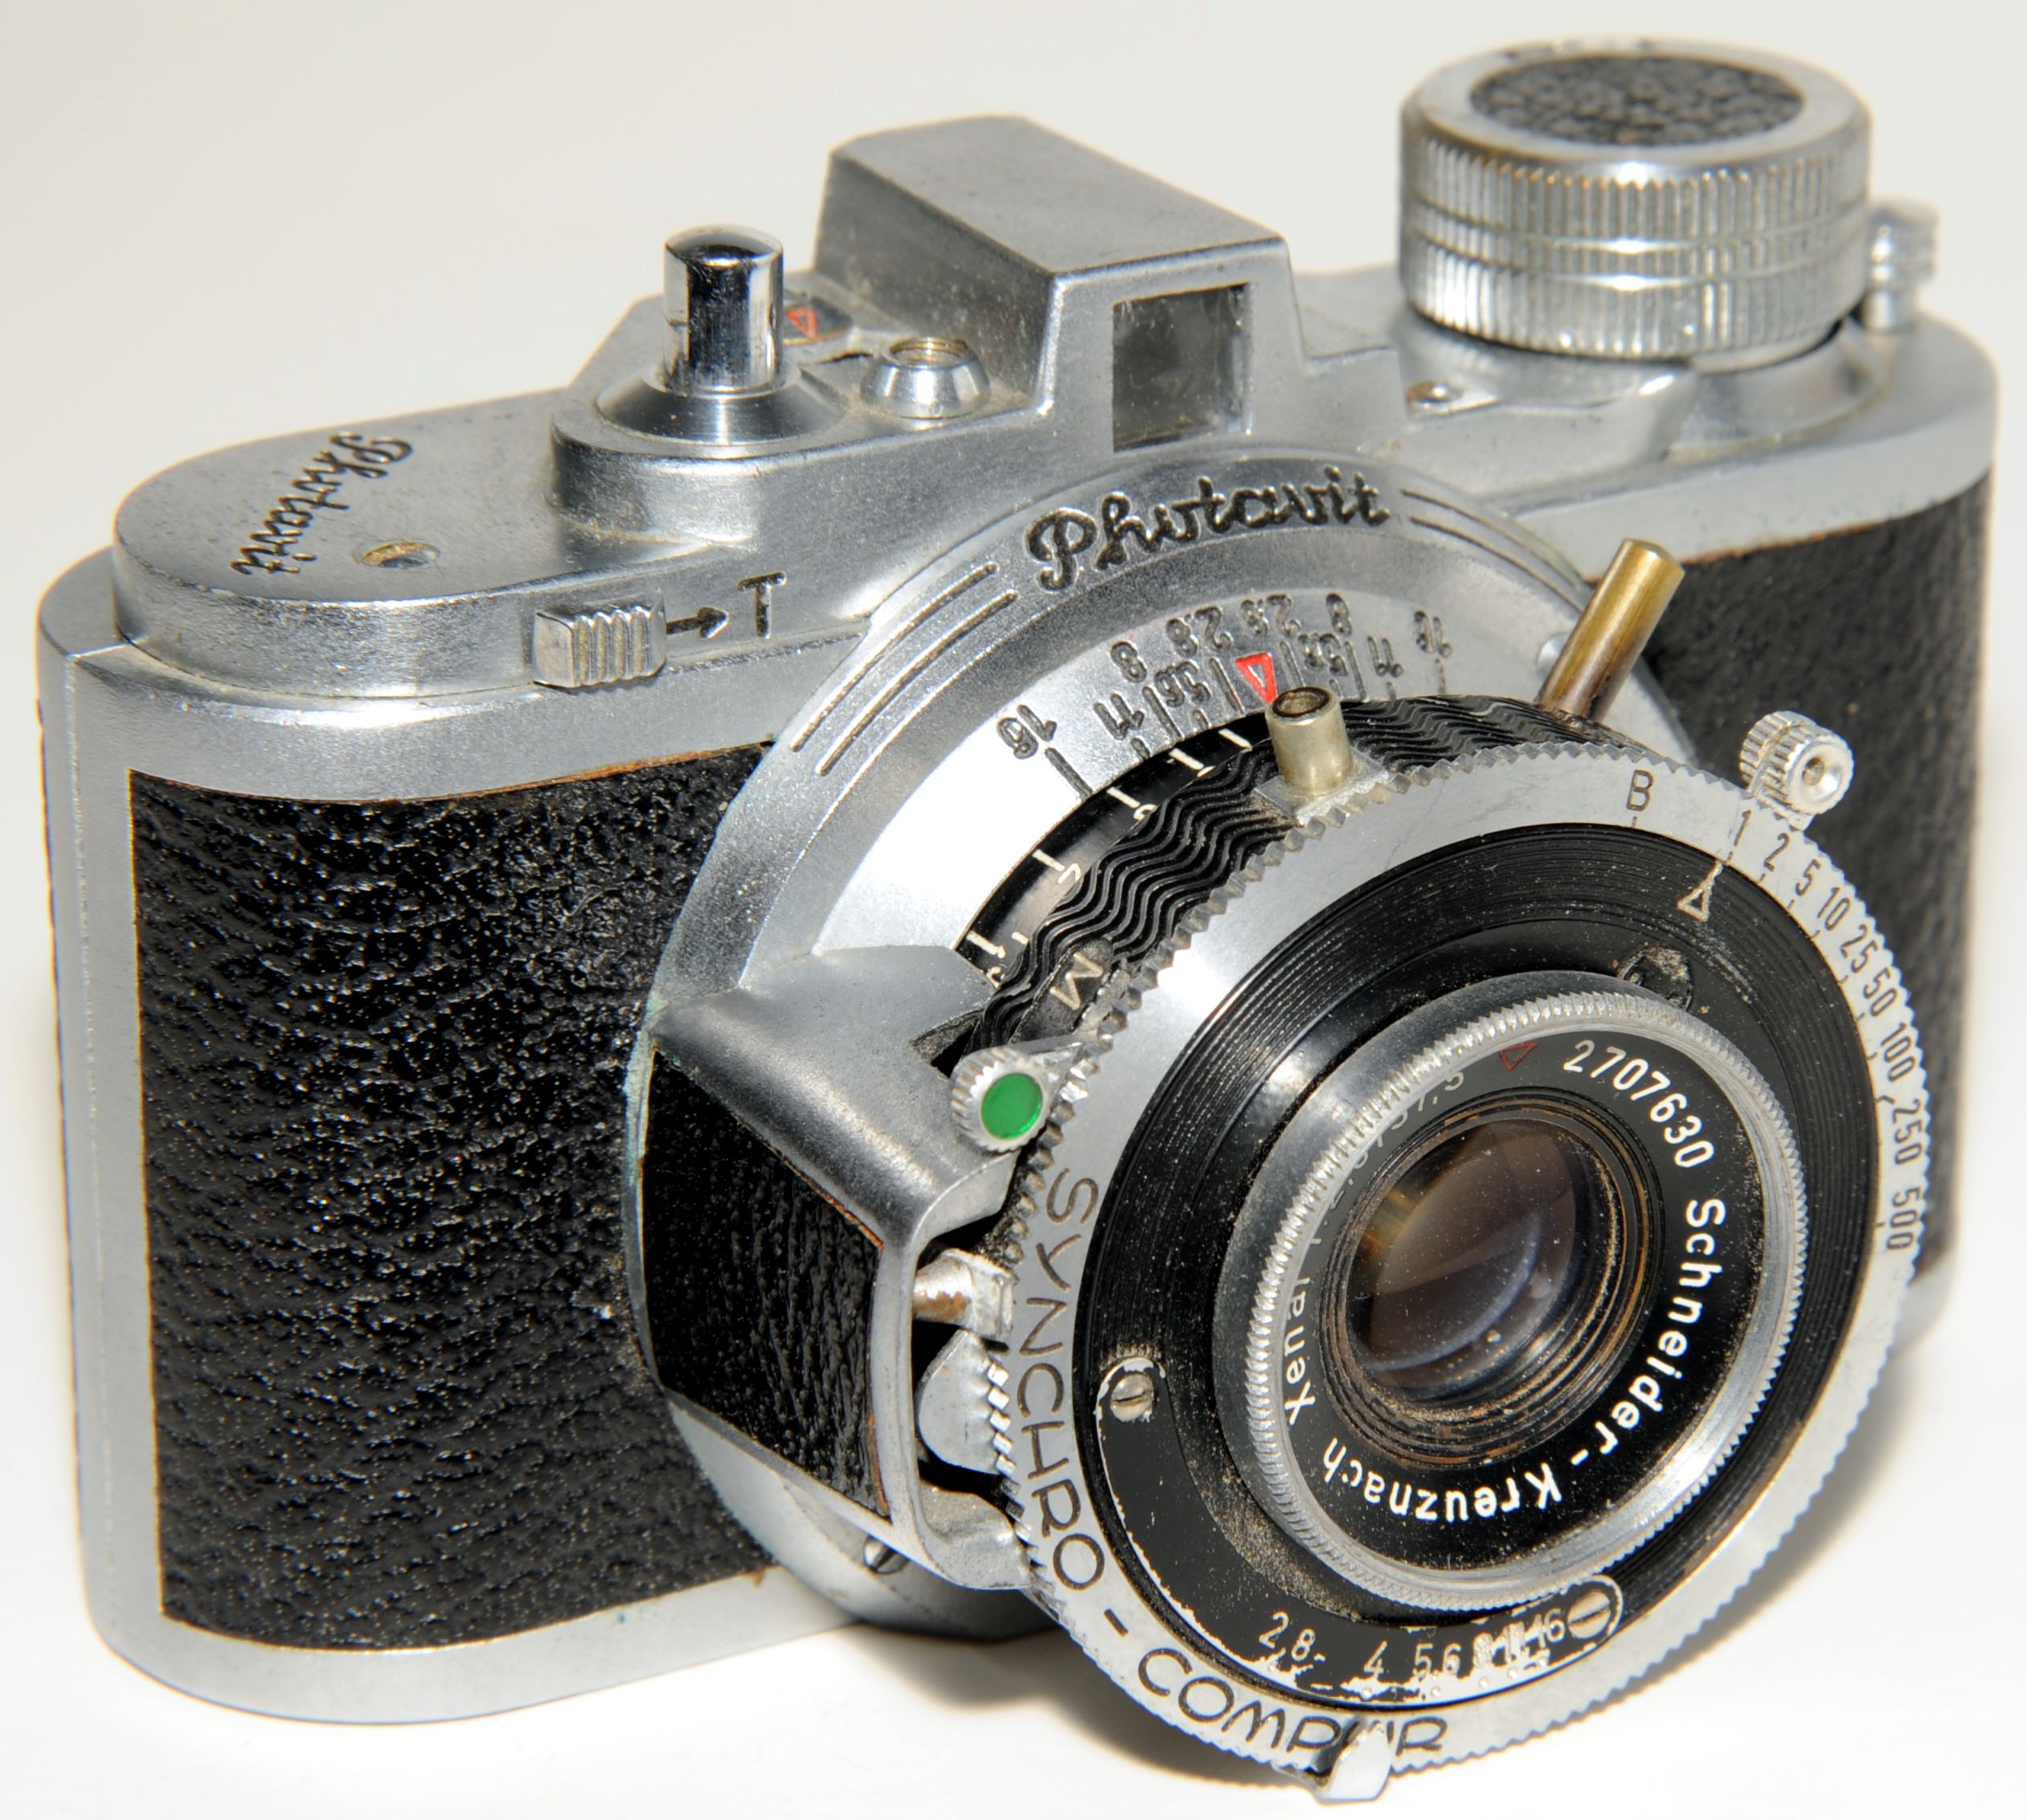
photographica, camera accessory, cameras optics, camera, camera lens, lens, Point and shoot camera, digital camera, mirrorless interchangeable lens camera, single lens reflex camera, reflex camera, film camera, photography, electronics, optical instrument, teleconverter